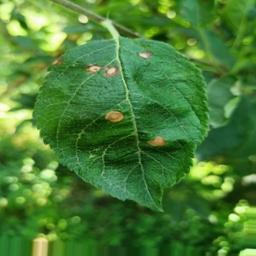
Label: Alternaria